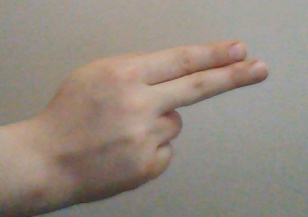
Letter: ain